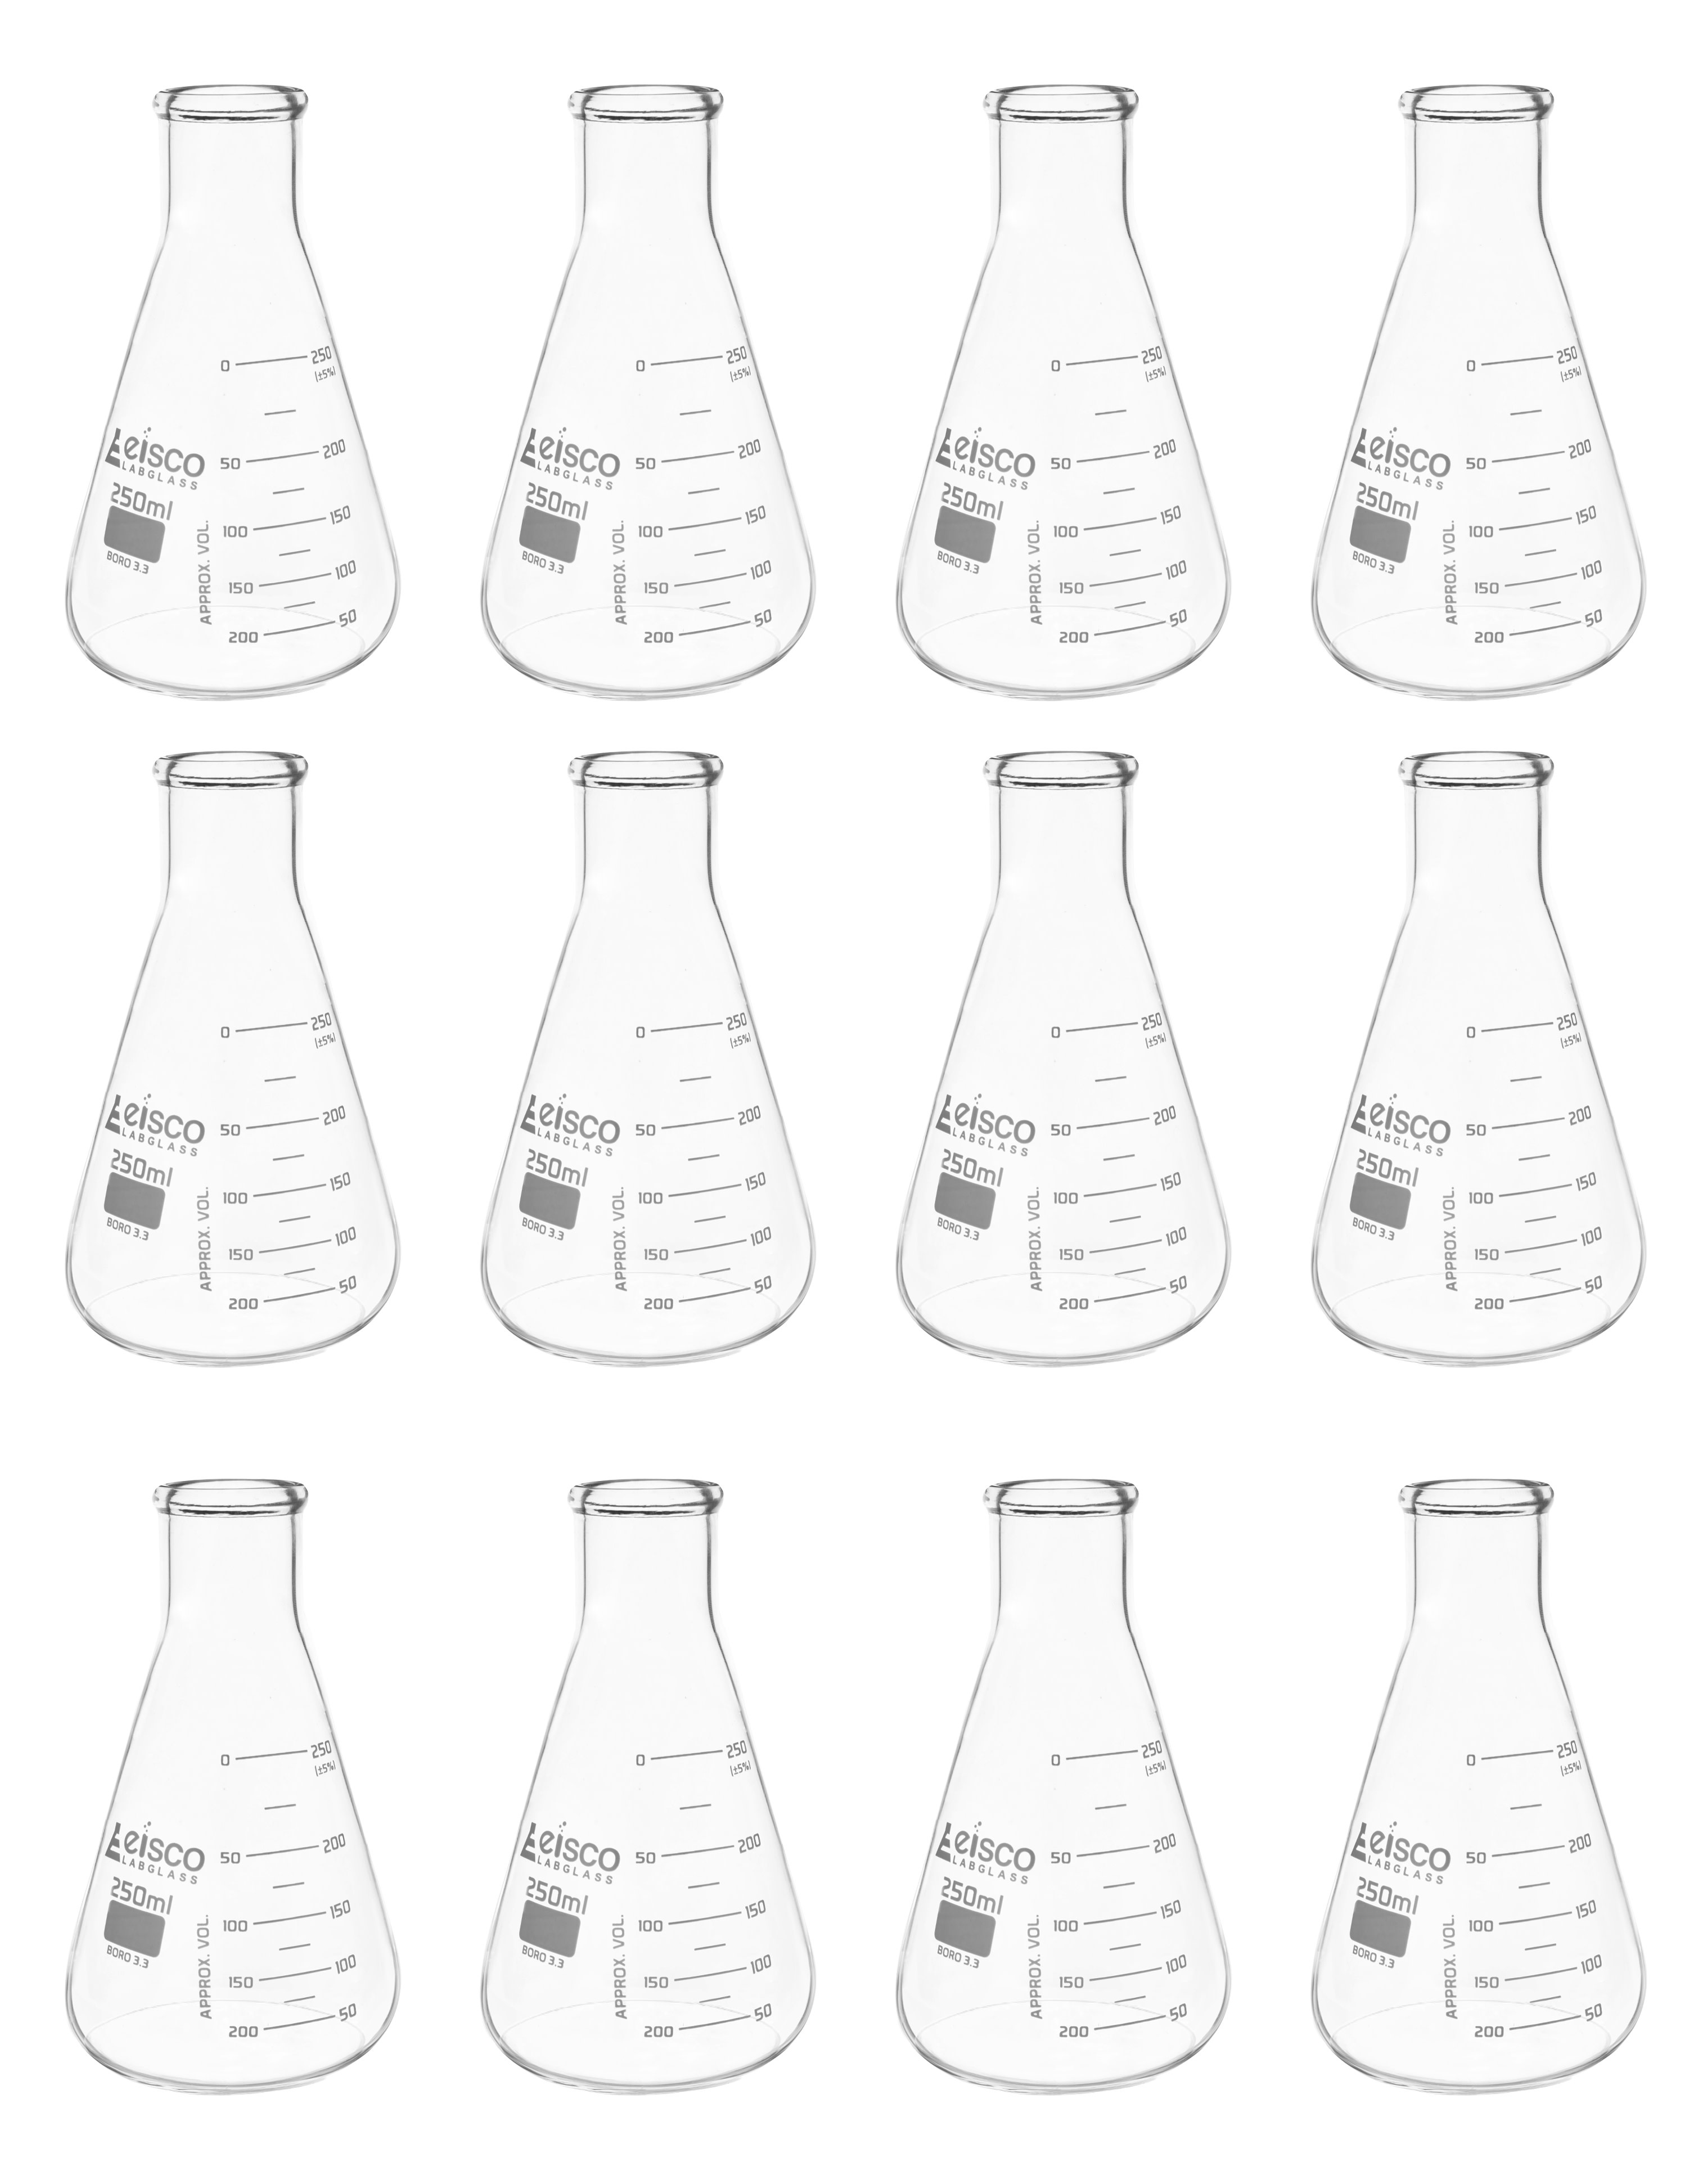
12PK Erlenmeyer Flasks, 250mL - ASTM, Dual Graduated Scale - Borosilicate Glass
INDUSTRIAL QUALITY || Pack of 12 narrow neck Conical Flasks made from high quality, heavy duty borosilicate 3.3 glass conforming to USP Type-1 and ASTM E438 Type-1, Class A requirements. Excellent chemical resistance and strength against breakage. Microwavable and autoclavable - can withstand high temperatures and thermal shocks NARROW NECK || Standard narrow neck ideal for mixing. Mouth accepts a size #6 stopper SUPERIOR DURABILITY || Features uniform wall thickness ideal for heating and a reinforced rim for protection against high impacts DUAL GRADUATIONS || Easy-to-read white enamel dual graduated scale for added accuracy when filling or dispensing MEETS ASTM E1404 STANDARDS || Conforms with ASTM Specification E1404, Type-1, Class-1 requirements for glass conical flasks Pack of 12 narrow neck Erlenmeyer (Conical) Flasks with 250mL capacities are made from high quality, heavy duty borosilicate 3.3 glass conforming to USP Type-1 and ASTM E438 Type-1, Class A requirements. Excellent chemical resistance and strength against breakage. Features easy-to-read white enamel dual graduated scale for added accuracy when filling or dispensing, a uniform wall thickness ideal for heating, and a reinforced rim to protect against accidental impacts. Conforms with ASTM Specification E1404, Type-1, Class-1 requirements for glass conical flasks. Size: 3.3" diameter x 5.7" tall. Mouth accepts a size #6 stopper.
Brand: EISCO
Category: Business & Industrial > Science & Laboratory > Laboratory Supplies > Laboratory Flasks > Erlenmeyer Laboratory Flasks